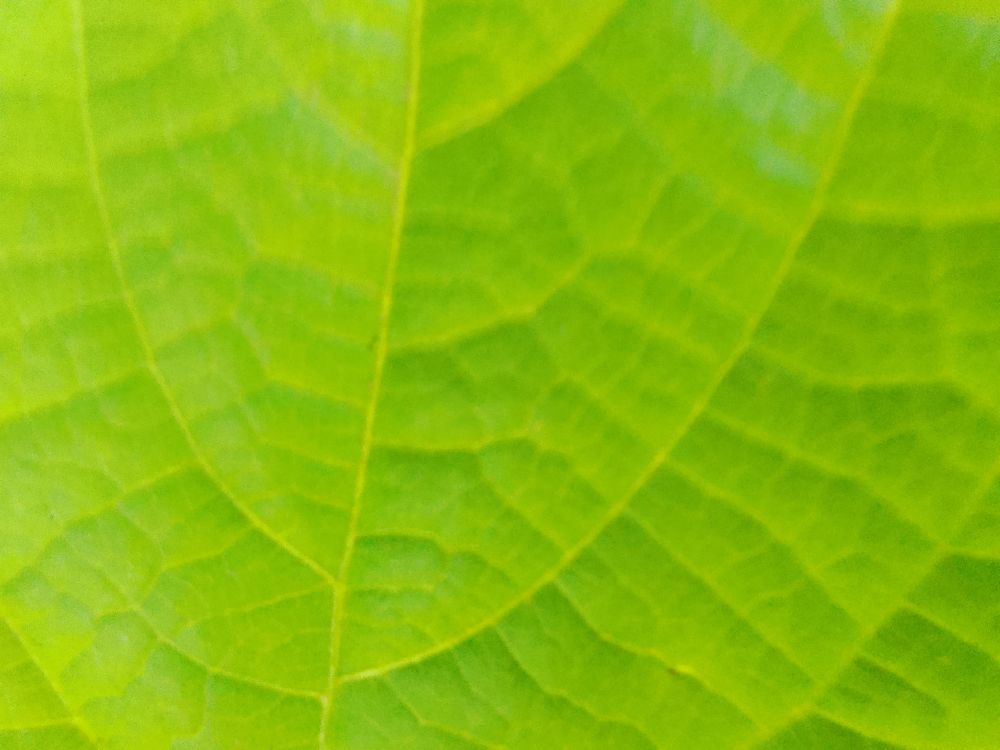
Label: healthy